You're Mine (Eternal)

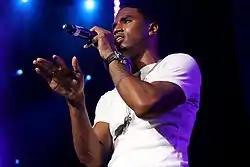
Trey Songz is featured on the urban remix version "You're Mine (Eternal)".

On December 31, 2013, Carey appeared on NBC's "New Year's Eve with Carson Daly" show to perform some songs. Before giving the audience some advice on love for 2014 and prior to singing "The Art of Letting Go" from "Me. I Am Mariah... The Elusive Chanteuse", the singer announced that she would be releasing a new single on February 14, 2014, to coincide with Valentine's Day. On February 12, Carey released "You're Mine (Eternal)" as the album's third single. The single's artwork consists of Sweethearts, a brand of sugar candies.